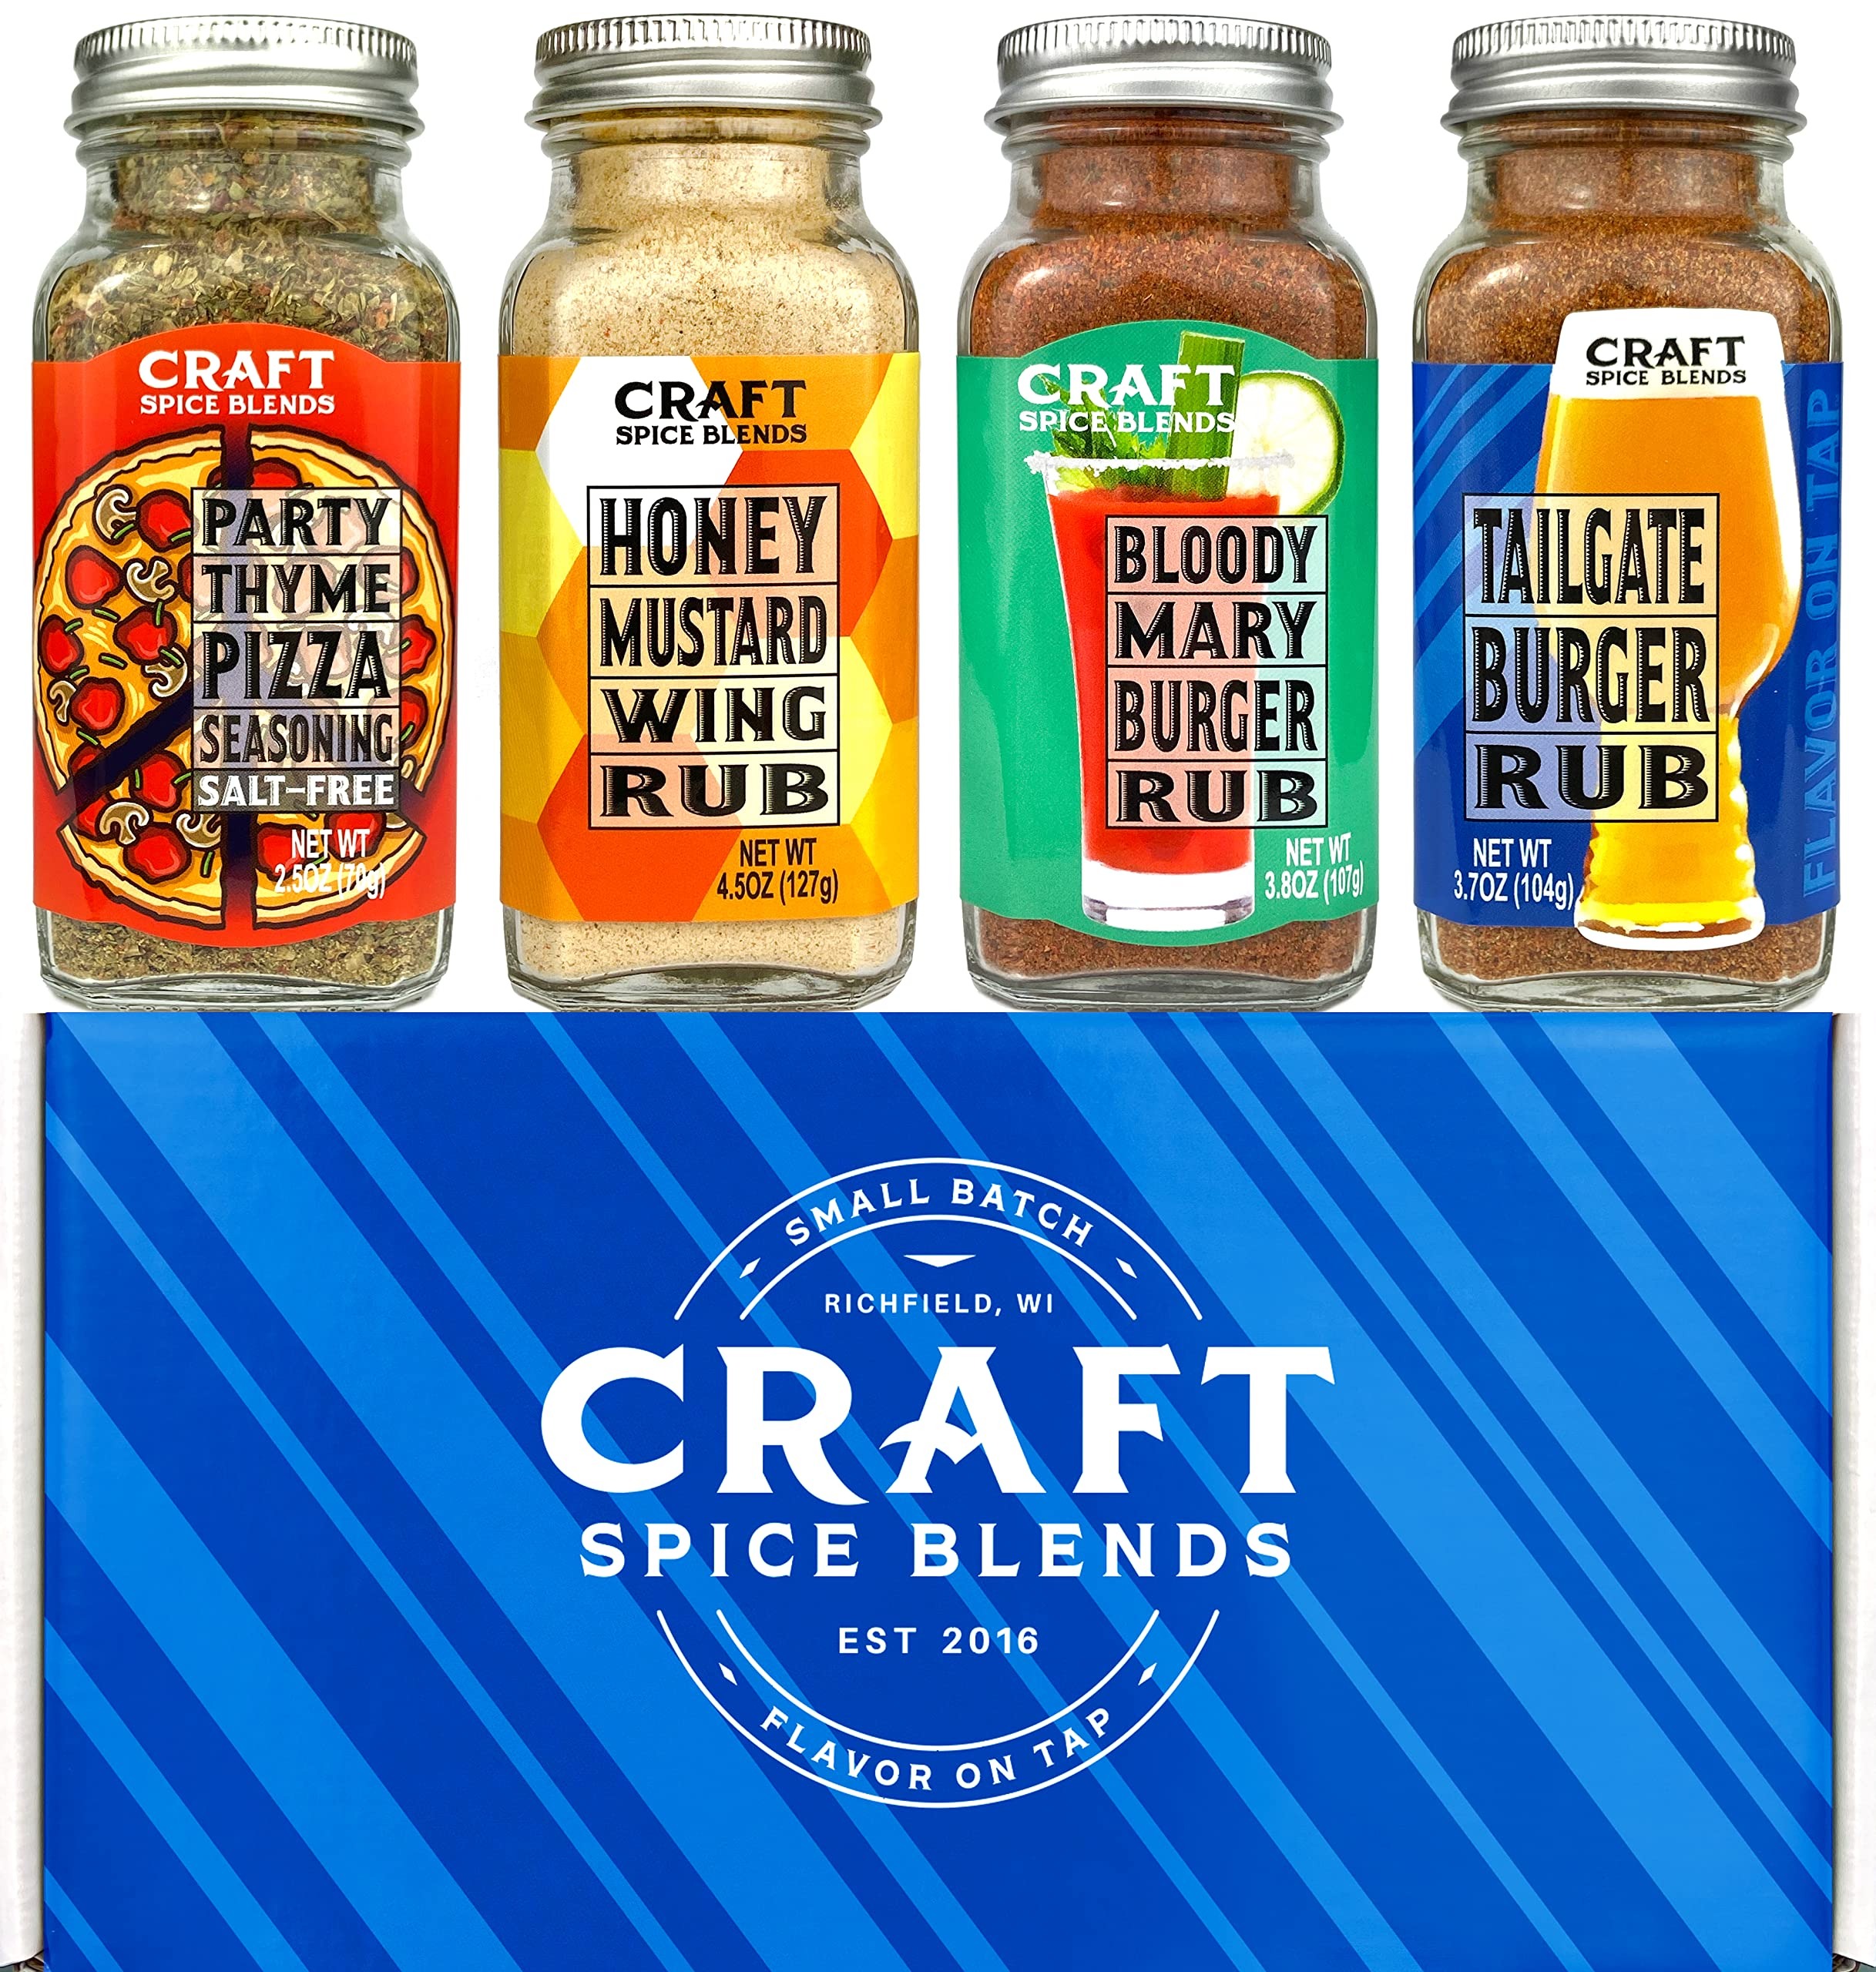
Item Name: Craft Spice Blends Tailgate Gift Set | All Natural Seasonings and Rubs | 4 Grilling Seasonings and Rubs
Bullet Point 1: PERFECT GIFT - Our high quality blends with unique and exciting flavor combinations are the ultimate gifts for Men or Women, Christmas, Fathers Day, Mothers Day, housewarming, birthday, graduation, or corporate gifting.
Bullet Point 2: GREAT FOR BBQ, GRILLING, SMOKING, ROASTING, BAKING, SLOW COOKING AND MORE.
Bullet Point 3: SMALL BATCH crafted for maximum flavor.
Bullet Point 4: CRAFTED IN THE USA - We blend and bottle every batch of our small batch seasonings and rubs right here in the USA!
Bullet Point 5: FAMILY CREATED AND OPERATED - Our small business based in Wisconsin was created out of a love for food and cooking. We blend every batch with care and are exited to share our products with fellow flavor lovers everywhere.
Bullet Point 6: Includes: Tailgate Burger Rub, Bloody Mary Burger Rub, Party Thyme Pizza Seasoning and Bourbon Barrel Steak Seasoning
Product Description: Craft Spice Blends are small batch produced in the USA! Our high quality seasonings and rubs are the perfect gifts for the men or women in your life. The can be used for grilling, smoking, baking, slow cooking and more. Great Mothers Day or Father's Day gift! Includes: Tailgate Burger Rub, Bloody Mary Burger Rub, Party Thyme Pizza Seasoning and Bourbon Barrel Steak Seasoning.
Value: 17.1
Unit: Ounce

Price: 36.99